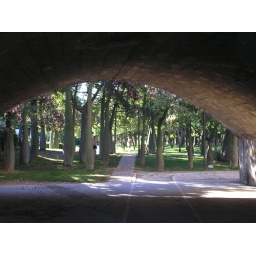
Under a bridge in the old river bed.